Skanste

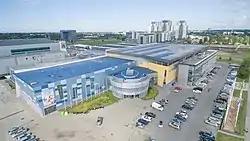
Elektrum Olympic Center

By 2018, investments in Skanste amounted to €300 million. By 2024, this amount is projected to increase to about €800 million, including building a conference and concert center (with planned annual attendance of ~ 600,000), a multifunctional private clinic (with planned annual attendance of ~ 250,000), developing an internationally oriented innovation and gastronomy quarter 'Sporta 2' and the FS METTA Youth Football Education Center (with planned annual attendance of ~ 150,000), as well as office and residential buildings. The Riga City Council is planning to attract European funding to build the infrastructure, including the much discussed new tram line, which will connect the Skanste neighborhood to the city center: it is expected that the cost for building the tram line will be €100 million, and €7 million for streets and parks.